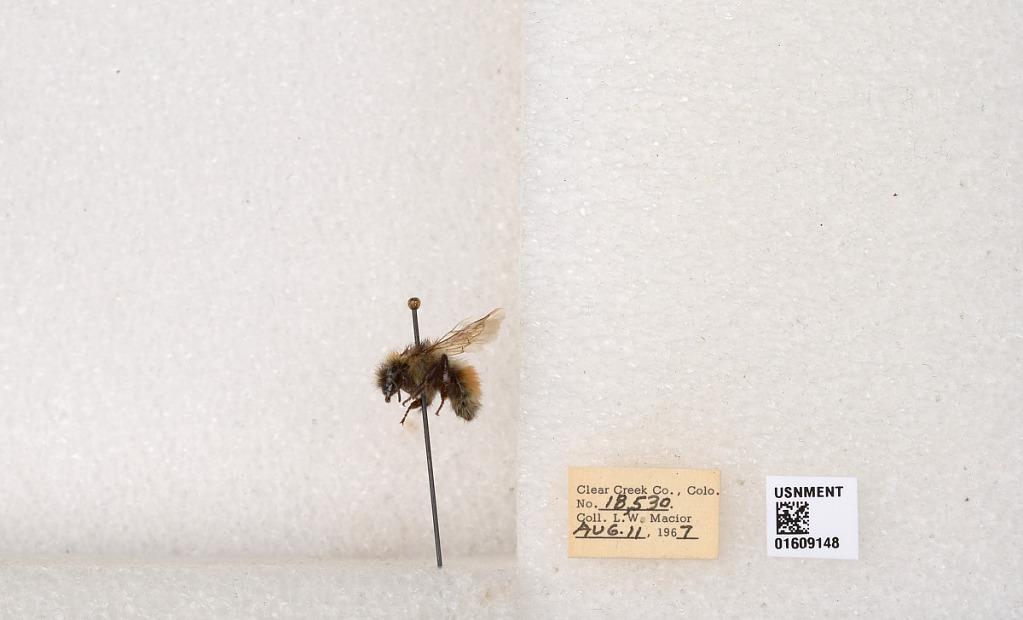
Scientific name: Bombus (Pyrobombus) sylvicola Kirby
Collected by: L. Macior
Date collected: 1967-8-11
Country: United States
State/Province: Colorado
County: Clear Creek
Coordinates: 39.6856, -105.645